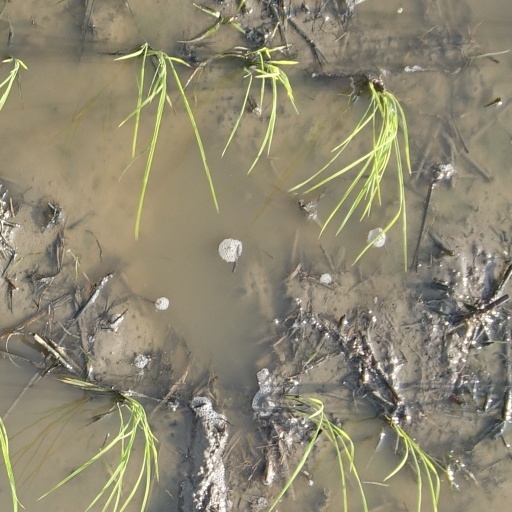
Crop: rice